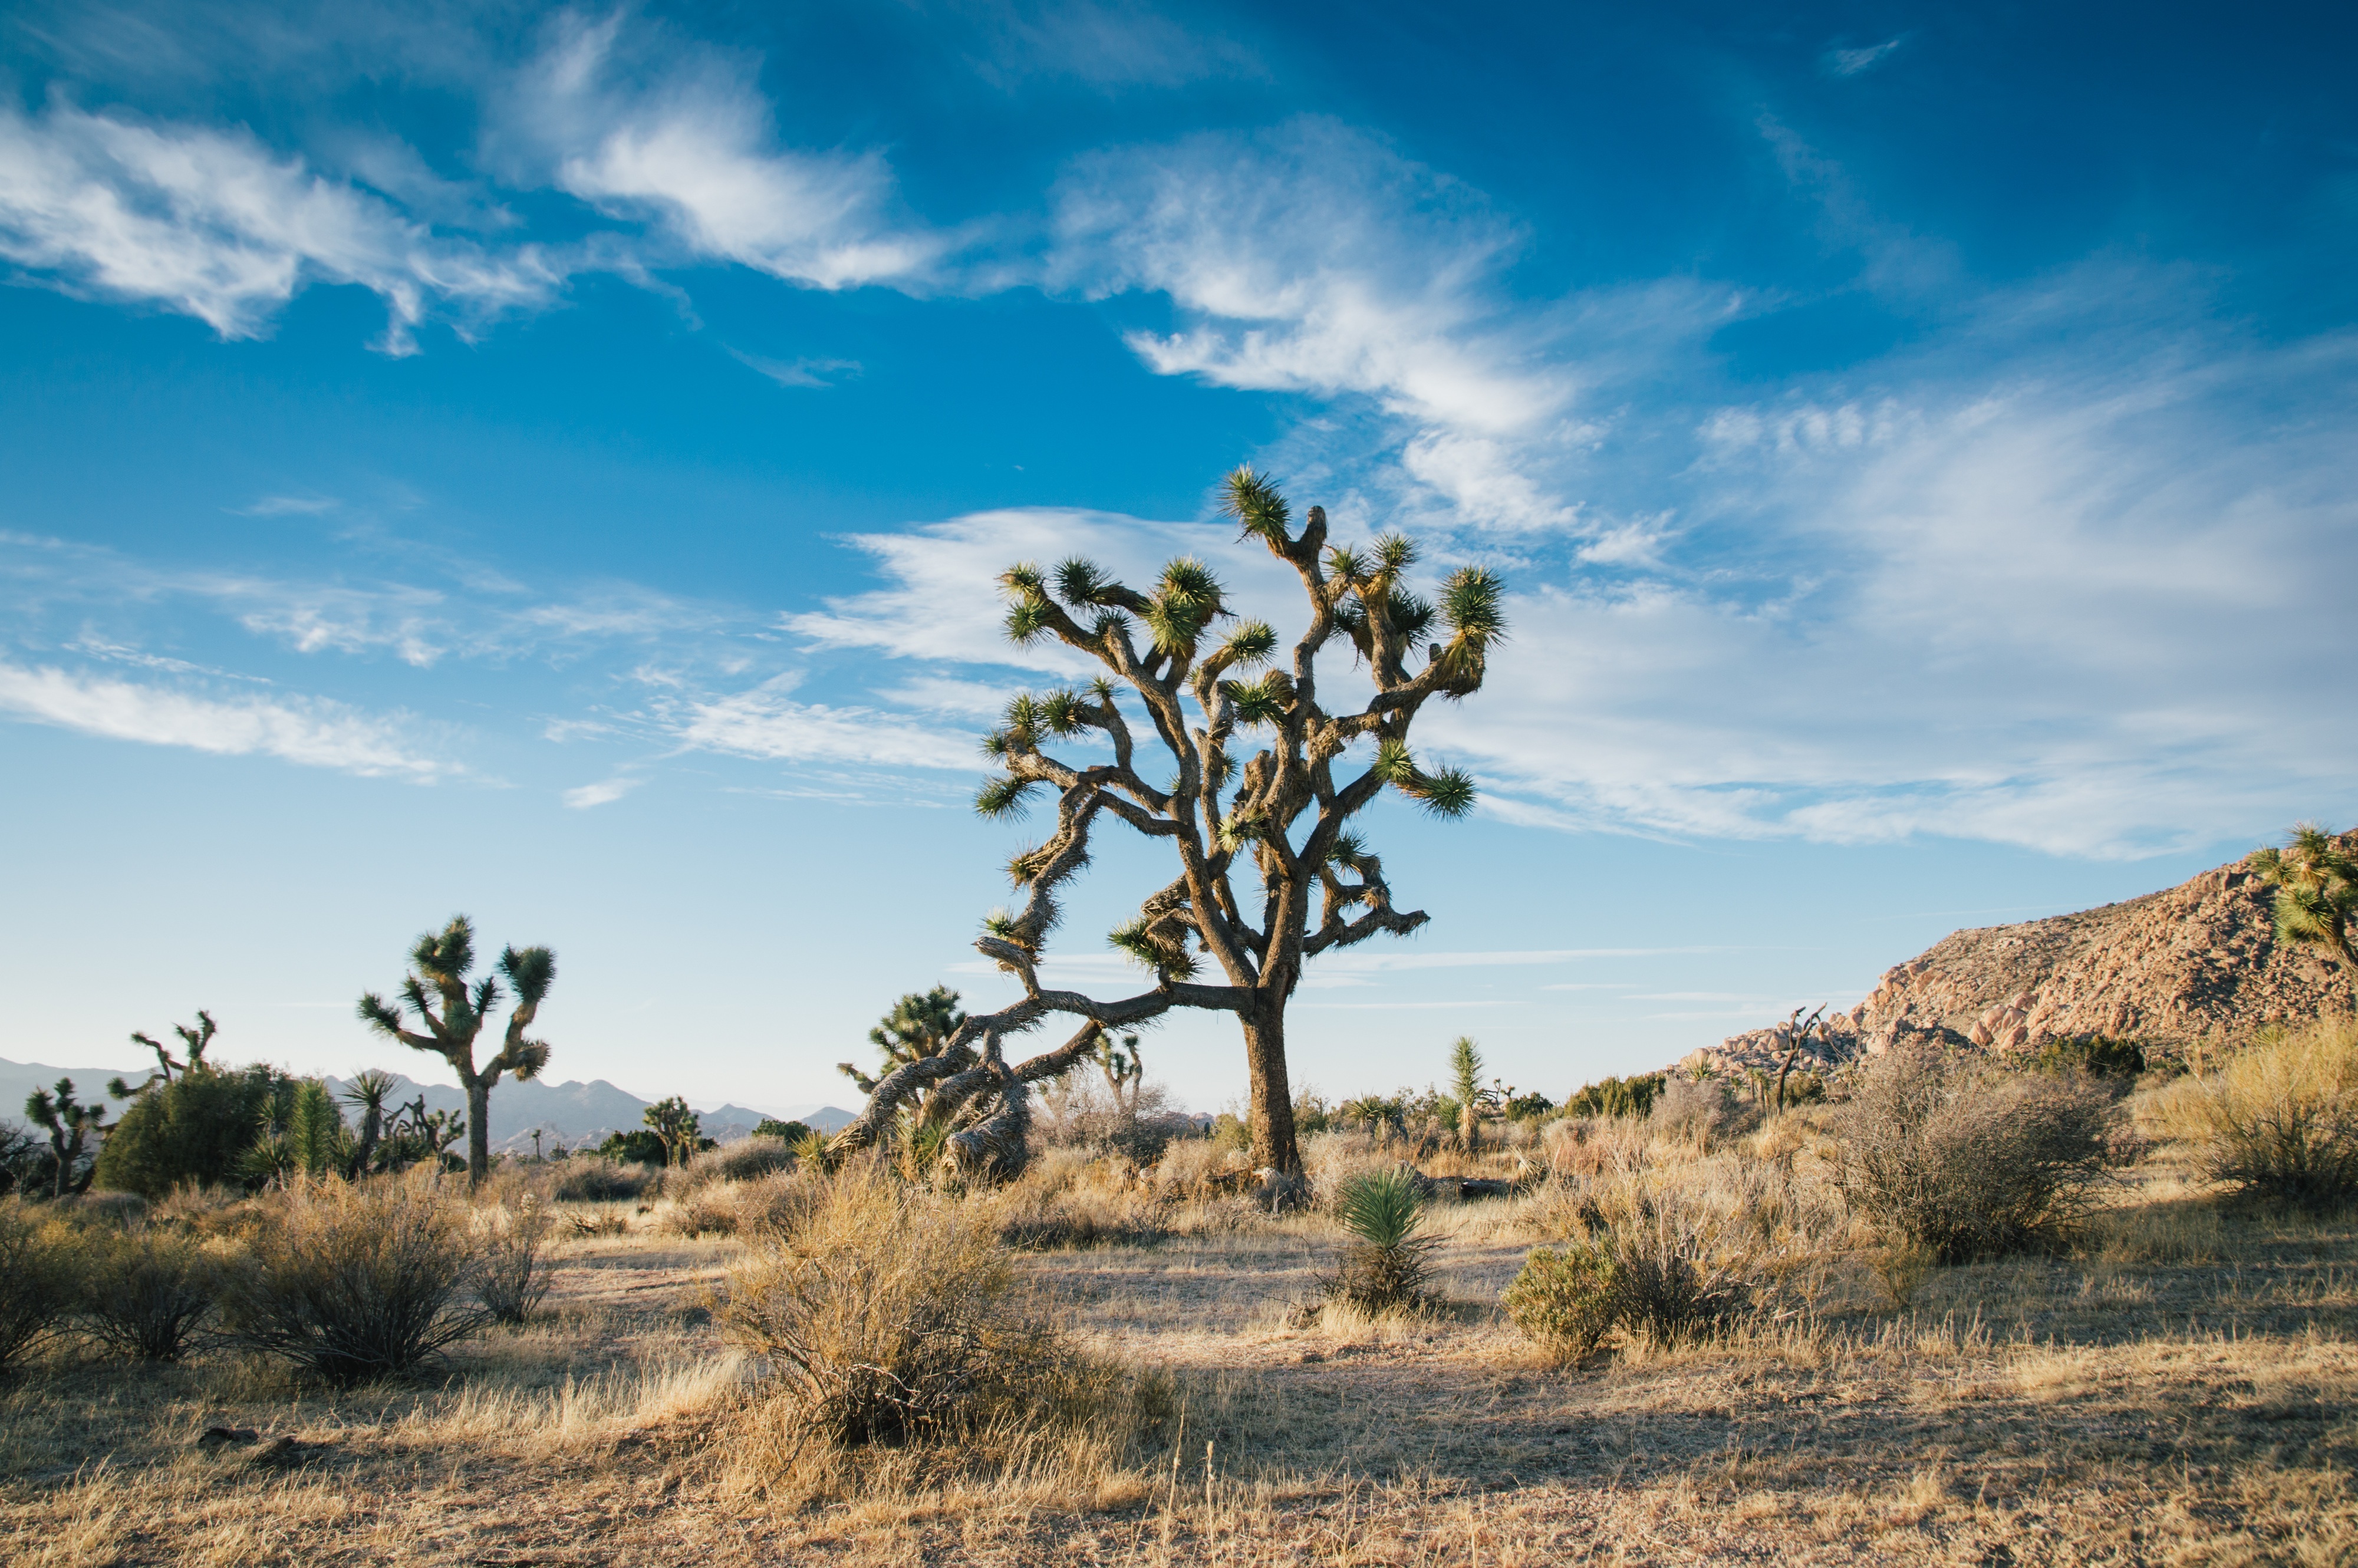
landscape, tree, nature, grass, rock, horizon, wilderness, mountain, cloud, plant, sky, sun, field, meadow, prairie, hill, desert, dry, blue, dead, heat, savanna, plain, desert landscape, grassland, hot, plateau, habitat, ecosystem, drought, steppe, rural area, natural environment, aeolian landform, grass family, woody plant